Territorial evolution of Poland

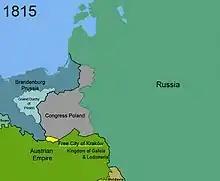
Territorial changes of Poland 1815

In the Treaty of Oliva, the Polish King, John II Casimir, renounced his claims to the Swedish crown, which his father Sigismund III Vasa had lost in 1599. Poland formally ceded Swedish Livonia and the city of Riga, which had been under de facto Swedish control since the 1620s. The signing of the treaty ended Swedish involvement in the Deluge.